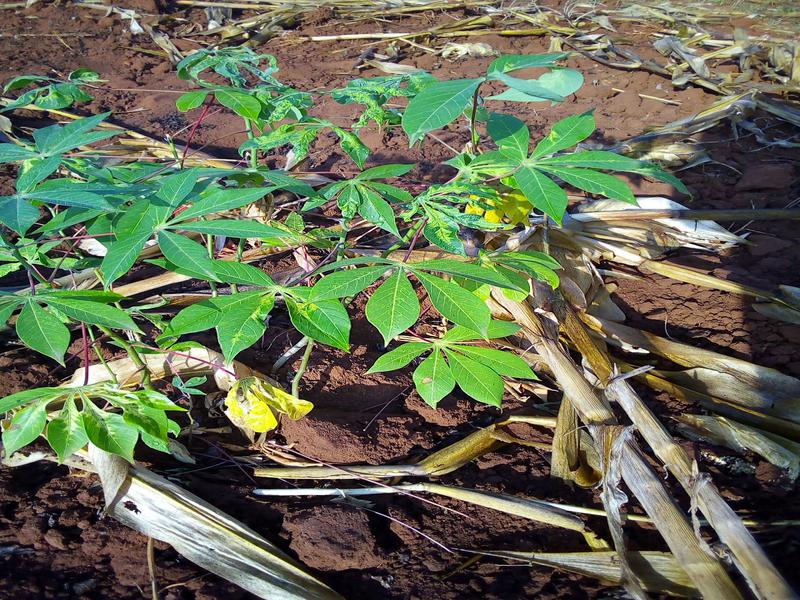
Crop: cassava
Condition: healthy